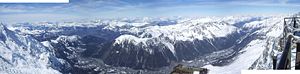
Arve-dalen
Arve-dalen
"Arve-dalen er en dal langs Arve-floden i de franske alper i Haute-Savoie-departementet i Frankrig. Floden Arve giver navn til Arve-dalen. Arve-dalens øverste del benævnes nogen gange ""Chamonix-dalen"".